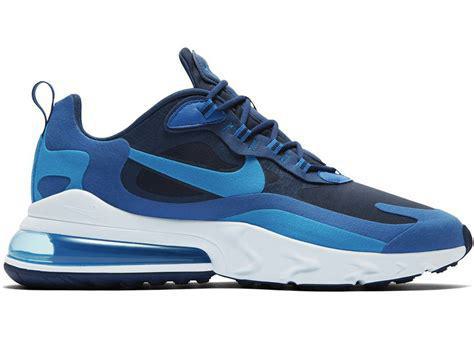
Brand: Nike
Model: Air Max 270 React